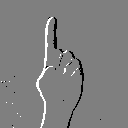
ASL letter: z